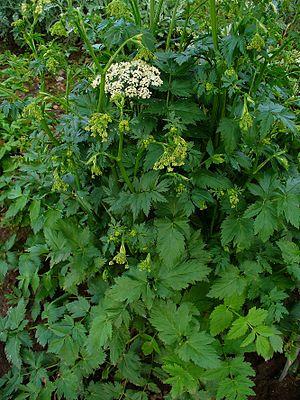
Cette liste de Tracheophyta de Bosnie-Herzégovine, ainsi que d’espèces introduites est un aperçu incomplet d’espèces de mousses, de fougères, de gymnospermes et d’angiospermes citées dans la littérature disponible en langues bosniaque, croate, serbe et serbo-croate. Cet aperçu n’inclue pas des espèces cultivées ni celles occasionnellement introduites.
Le Grand Boucage est une espèce de plantes de la famille des Apiacées.